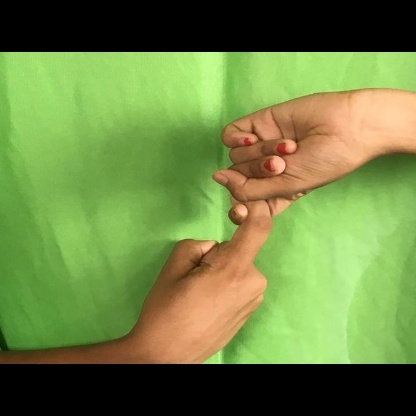
Mudra: Pasha